Kalinga people

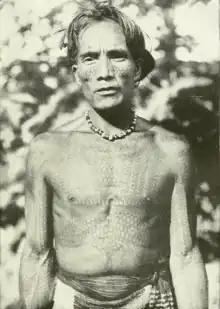

The 24 April 1980 murder of Macli-ing Dulag became a turning point when coverage of the murder led to public outrage. It was the first time since the 1972 declaration of Martial Law where the mainstream Philippine press managed to report on the arrests of civilians under Martial Law, and the turn of public opinion against both the Chico River Dam and Martial law, coupled with the united anger of the various peoples of the Cordillera Mountains led the Ferdinand Marcos administration to give up on the dam project. As a result, the Chico River Dam Project is now considered a landmark case study concerning ancestral domain issues in the Philippines.